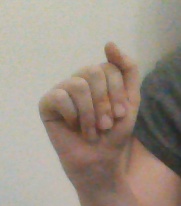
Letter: saad